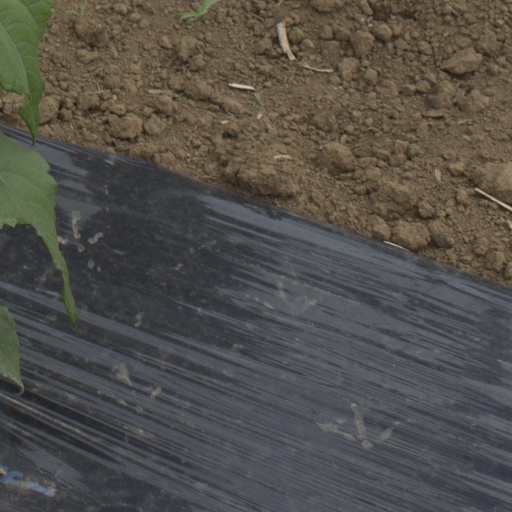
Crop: Jerusalem artichoke